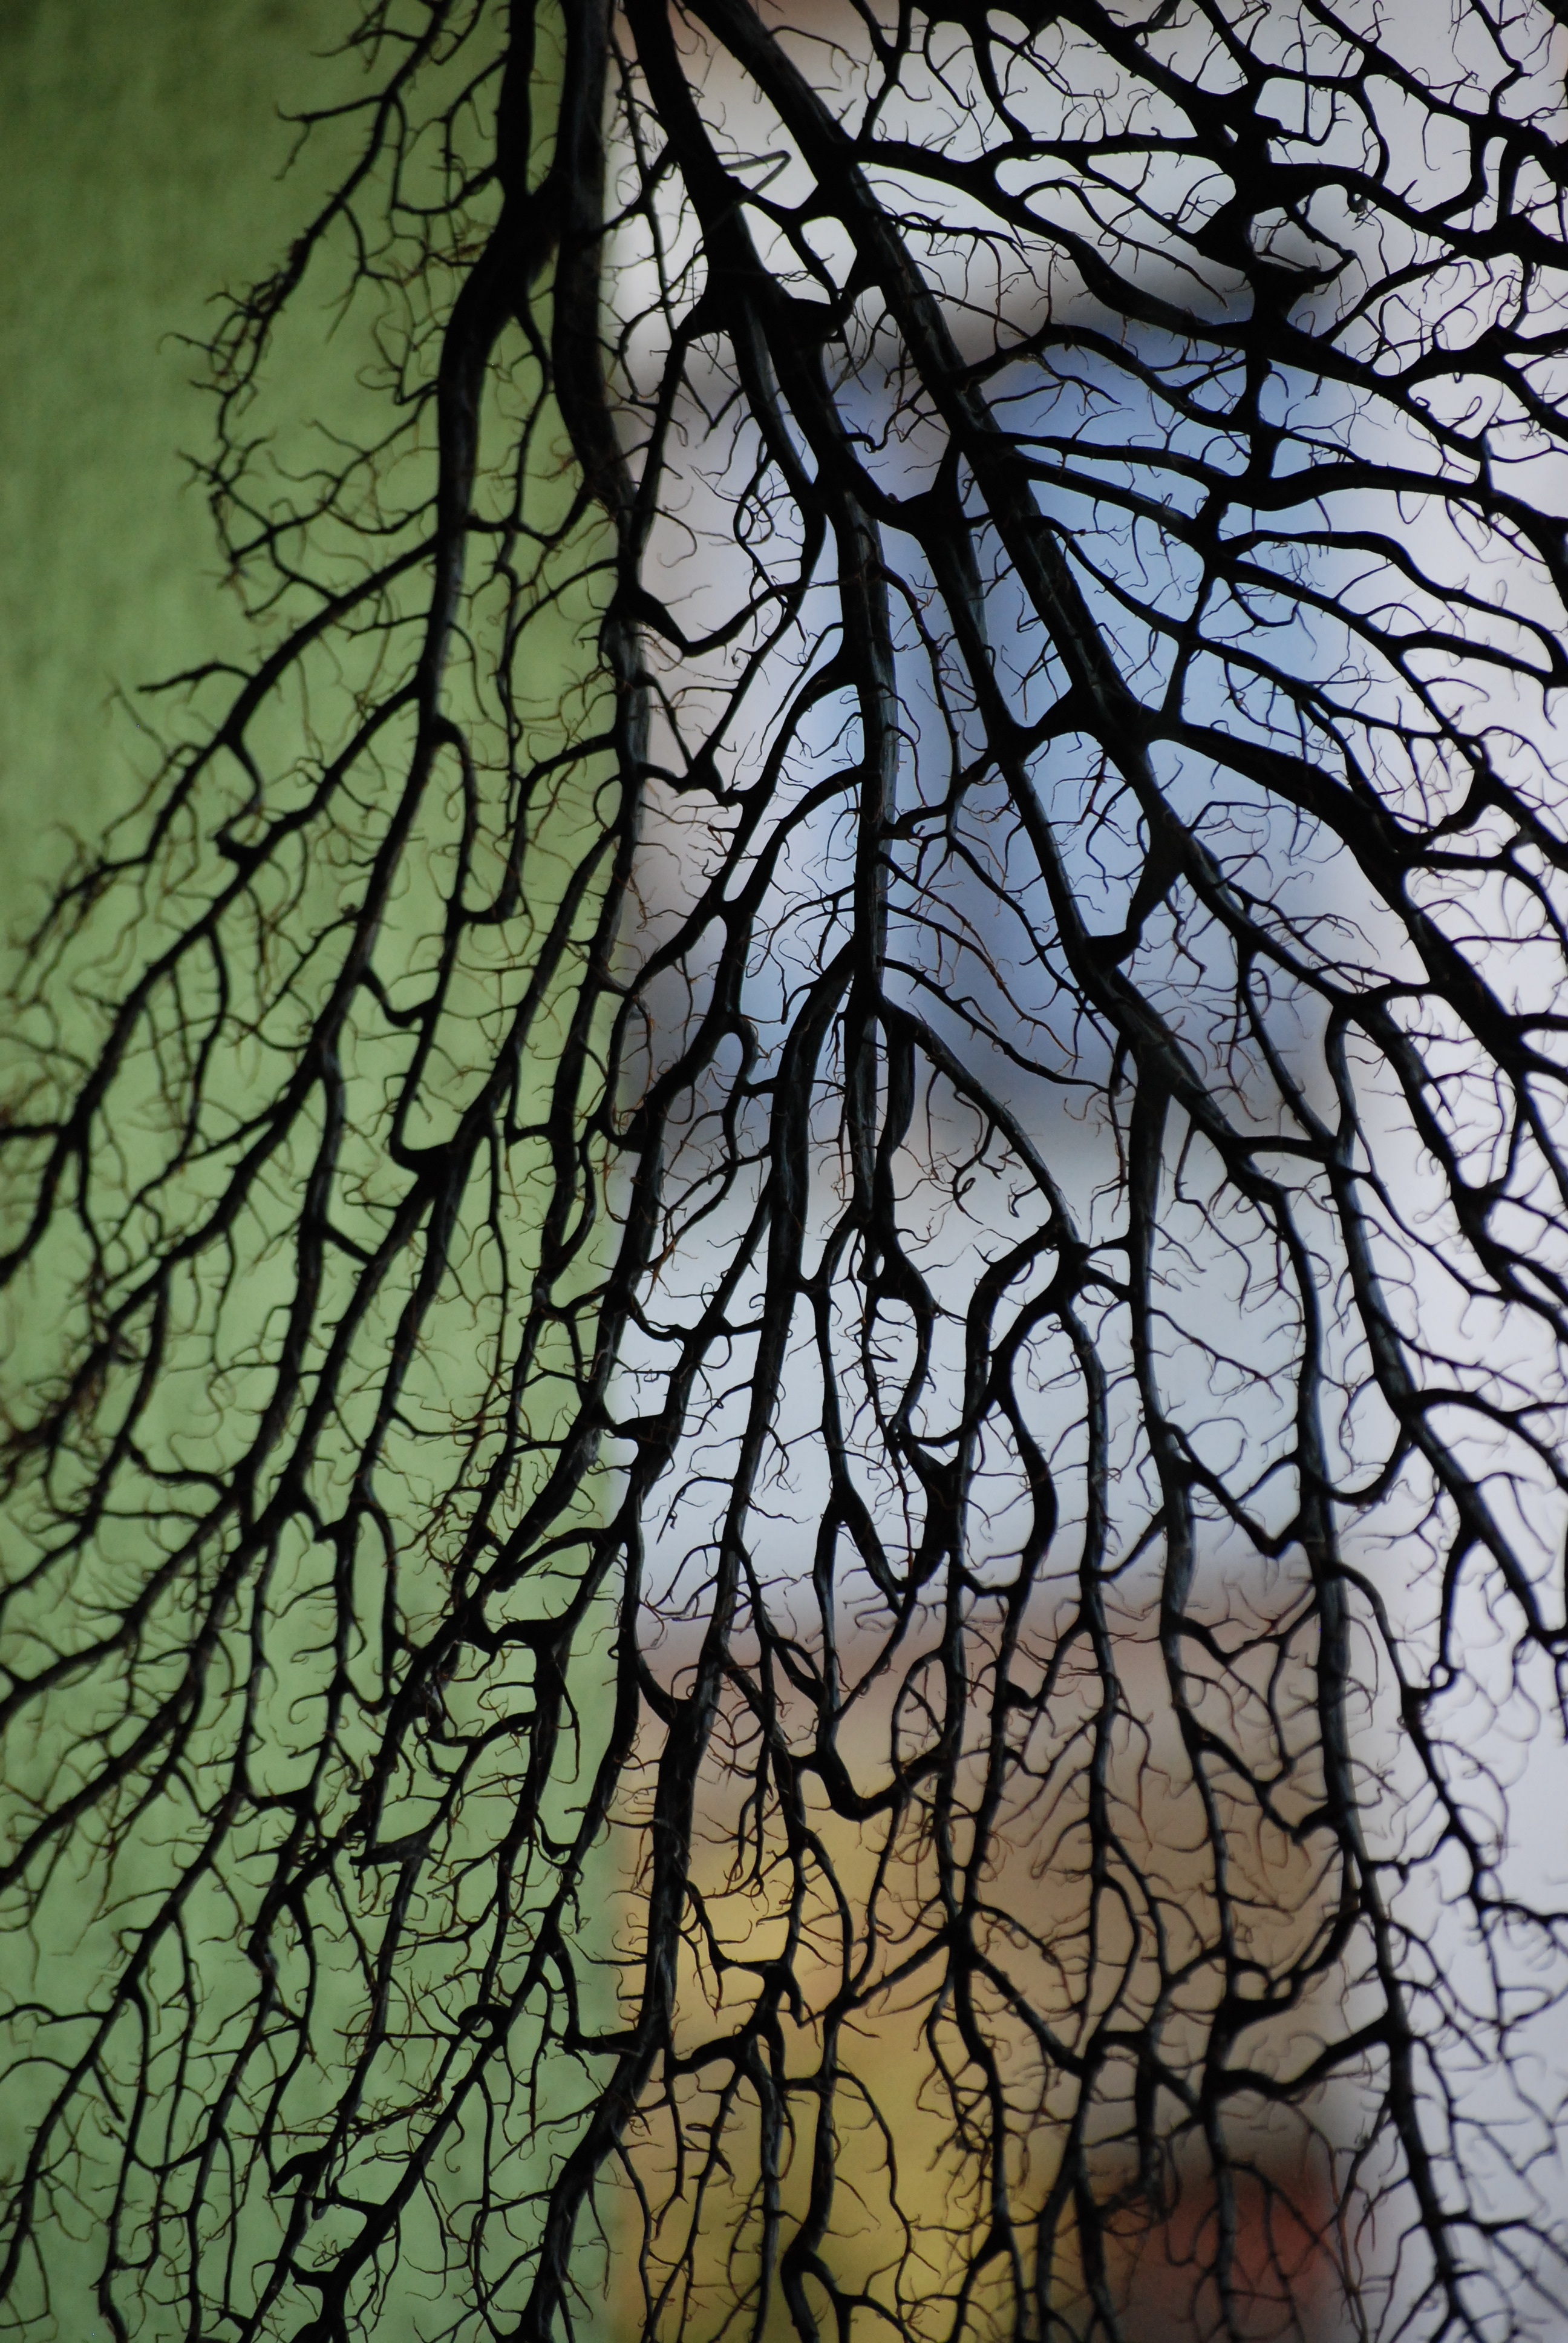
tree, nature, forest, branch, plant, sunlight, texture, leaf, frost, trunk, dry, reflection, autumn, soil, ornament, woodland, plant stem, woody plant